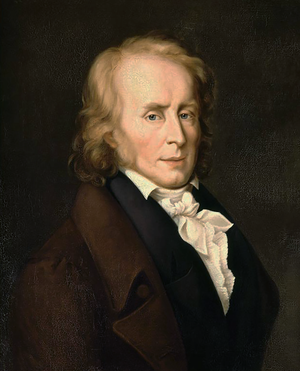
Benjamin Constant de Rebecque, président du Conseil d'Etat
Benjamin Constant de Rebecque, né à Lausanne le 25 octobre 1767 et mort à Paris le 8 décembre 1830, inhumé au cimetière du Père-Lachaise, est un romancier, homme politique, et intellectuel français d'origine vaudoise.
Anne-Louise-Germaine Necker, baronne de Staël-Holstein, connue sous le nom de Madame de Staël, est une romancière, épistolière et philosophe genevoise et française née le 22 avril 1766 à Paris où elle est morte le 14 juillet 1817.